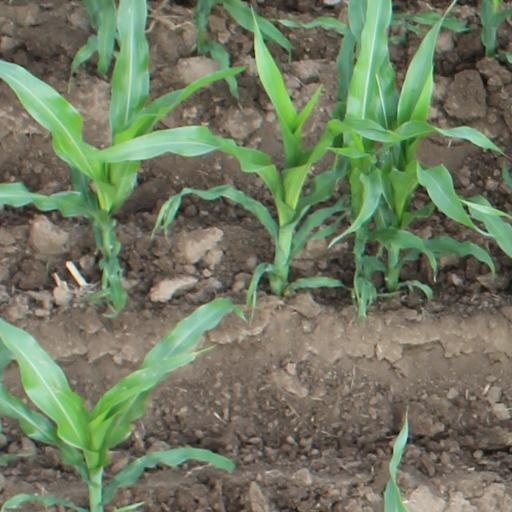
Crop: maize; corn